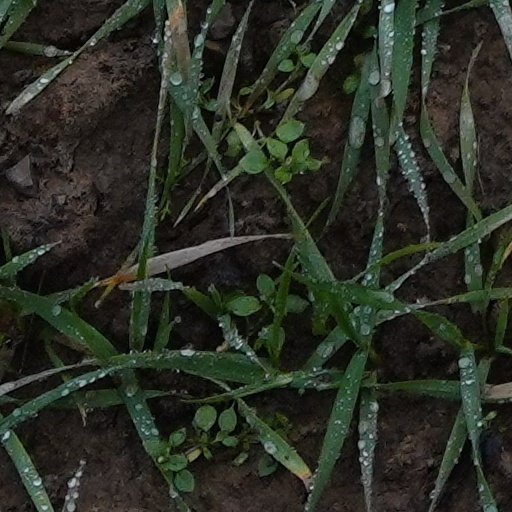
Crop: wheat